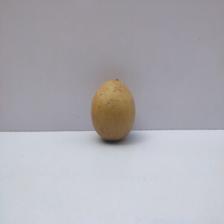
Size: Medium